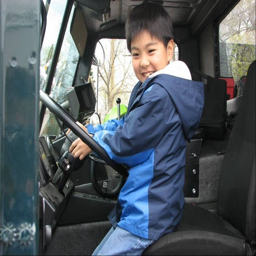
children of all ages are invited to get an up - close look at large trucks and other vehicles at the event .